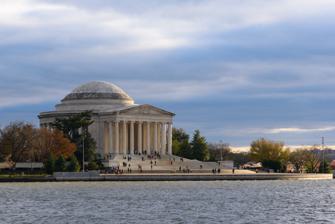
Building: Jefferson Memorial
Country: United States of America
Year built: 1943
National memorial in Washington, D.C. For other uses, see Jefferson Memorial (disambiguation) . United States historic place Jefferson Memorial U.S. National Register of Historic Places U.S. National Memorial Jefferson Memorial across the Tidal Basin in 2018 Location of Jefferson Memorial in Washington, D.C. Show map of Central Washington, D.C. Location within United States Show map of the United States Location 900 Ohio Drive, S.W., National Mall , Washington, D.C., U.S. Coordinates 38°52′53″N 77°02′11.5″W / 38.88139°N 77.036528°W / 38.88139; -77.036528 Area 79,758 square feet (7,409.8 m 2 ) Built 1939–1943 Architect John Russell Pope ; Eggers & Higgins Architectural style Classical Revival Visitation 2,312,726 (2005) Website Thomas Jefferson Memorial NRHP reference No. 66000029 Significant dates Added to NRHP October 15, 1966 Designated NMEM April 13, 1943 Jefferson Memorial's exterior Jefferson Memorial's interior The Jefferson Memorial is a national memorial in Washington, D.C. , built in honor of Thomas Jefferson , the principal author of the United States Declaration of Independence , a central intellectual force behind the American Revolution , a founder of the Democratic-Republican Party , and the nation's third president . Built between 1939 and 1943, the memorial features multiple quotes from Jefferson intended to capture his ideology and philosophy, known as Jeffersonian democracy , which was staunchly supportive of American republicanism , individual rights, religious freedom, states' rights, virtue , and prioritized and valued what he saw as the undervalued independent yeoman . Jefferson was simultaneously deeply skeptical of cities and financiers and hostile to aristocracy , elitism , and corruption . He is widely considered among the most influential political minds of his era and one of the most consequential intellectual forces behind both the American Revolution and the American Enlightenment . The Jefferson Memorial is built in neoclassical style and is situated in West Potomac Park on the shore of the Potomac River . It was designed by John Russell Pope , a New York City architect, and built by Philadelphia contractor John McShain . Construction on the memorial began in 1939 and was completed in 1943, though the bronze statue of Jefferson was not completed and added until four years after its dedication and opening, in 1947. Pope made references to the Roman Pantheon , whose designer was Apollodorus of Damascus , and to Jefferson's own design for the rotunda at the University of Virginia as inspirations for the memorial's aesthetics. The Jefferson Memorial and the White House form anchor points to the National Mall in Washington, D.C. The Washington Monument , initially intended to be built at the intersection of the White House and the Jefferson Memorial's site, was ultimately built farther east because the ground at that location was deemed too soft and swampy. The Jefferson Memorial is a designated national memorial and is managed by the National Park Service of the U.S. Department of the Interior 's National Mall and Memorial Parks division . In 1966, the Jefferson Memorial was named to the National Register of Historic Places . In 2007, it ranked fourth on the " list of America's favorite architecture ", published by the American Institute of Architects . History Early considerations The site ultimately selected for the Jefferson Memorial's construction was appealing at least partly because it was located directly south of, and in view of, the White House . By 1901, the Senate Park Commission, in the McMillan Plan , proposed building a Pantheon -like structure on the site that would host "the statues of the illustrious men of the nation, or whether the memory of some individual shall be honored by a monument of the first rank may be left to the future," but no action was taken by Congress on the commission's recommendation. The completion of the Tidal Basin Inlet Bridge in 1908 helped facilitate and expand recreational usage of East and West Potomac Parks. In 1918, large liquid chlorine dispensers were installed under the bridge to treat the water, which made the Tidal Basin , also known as Twining Lake, suitable for swimming. The Tidal Basin Beach, on the site of the future Jefferson Memorial, opened in May 1918, operating as a "Whites Only" facility until 1925, when it was permanently closed to avoid addressing the question of whether it should be racially integrated. The same year, a design competition was held for a memorial to Theodore Roosevelt . The winning design, submitted by John Russell Pope , consisted of a half-circle memorial situated next to a circular basin. Like the McMillan Plan in 1901, the plan was never funded by Congress or acted upon. Funding and authorization Another opportunity for the Jefferson Memorial's development emerged in 1934, when then President Franklin Roosevelt , who came to admire Jefferson after reading a book on Jefferson by his friend Claude G. Bowers , inquired with the Commission of Fine Arts about erecting a memorial to Jefferson. Roosevelt included plans for the Jefferson Memorial in the Federal Triangle project, which was then under construction. Later the same year, Congressman John J. Boyland followed Roosevelt's lead, urging Congress to create the Thomas Jefferson Memorial Commission to explore the memorial's development. Boylan was appointed the Commission's first chairman, and Congress eventually appropriated $3 million for the Jefferson Memorial. The following year, in 1935, the Commission chose John Russell Pope as architect for the Jefferson Memorial. Pope had served previously as architect for the National Archives Building and the original West Building of the National Gallery of Art . He prepared four different plans for the project, each on a different site. One was on the Anacostia River at the end of East Capitol Street ; one at Lincoln Park ; one on the south side of the National Mall across from the National Archives administration building; and one was situated on the Tidal Basin, directly south of the White House. The Commission preferred the site on the Tidal Basin mainly because it was the most prominent site of those proposed and completed the four-point plan called for by the McMillan Commission, which encompassed the region including the Lincoln Memorial to the Capitol and from the White House to the Tidal Basin site. Pope designed a large pantheon-like structure designed to be situated on a square platform, flanked by two smaller, rectangular, colonnaded buildings. Construction The Jefferson Memorial's construction in May 1941 as seen from across the center of the Tidal Basin The monument's marble steps, portico, circular colonnade of Ionic order columns, and shallow dome Construction on the Jefferson Memorial began December 15, 1938. The cornerstone was laid roughly eleven months later, on November 15, 1939, by Roosevelt himself. By this point, Pope had died in 1937 and his surviving partners, Daniel P. Higgins and Otto R. Eggers , assumed leadership for the Jefferson Memorial's construction. At the request of the Commission of Fine Arts, a slightly more conservative design for the memorial was agreed upon. The memorial's cost was approximately $3 million. The Jefferson Memorial's construction in 1940 as seen from across the left side of the Tidal Basin The Jefferson Memorial's construction in the year 1940, as seen from the top of the Washington Monument Construction commenced amid some opposition. The Commission of Fine Arts never actually approved any design for the memorial and even published a pamphlet in 1939 opposing both the proposed design and site for the memorial. Additionally, some Washingtonians opposed the proposed location for it because it did not align with L'Enfant 's original plan for the city, and many established elm and cherry trees , including rare stock donated by Japan in 1912, would be removed under the memorial's original plan. Construction continued amid the opposition, which included women protestors chaining themselves to cherry trees around the construction site. Opposition to the memorial proved dismaying to Roosevelt, but the opposition diminished notably once revised plans identified a means for maintaining the surrounding cherry trees amidst the memorial's construction. In 1939, the Memorial Commission hosted a competition to select a sculptor for the planned Jefferson statue to be placed in the center of the memorial. They received 101 entries and chose six finalists. Of the six, Rudulph Evans was chosen as the main sculptor, and Adolph A. Weinman was chosen to sculpt the pediment relief situated above the memorial's entrance. Landscape architect Frederick Law Olmsted Jr. designed the memorial landscape, which featured a simple design within a circular driveway including primarily Evergreen trees with limited flowering trees or shrubs. The design was perceived as too thin, so white pines and some other plantings were later added before the memorial's dedication in 1943. In the 1970s, nearly three decades after the memorial's opening, additional changes to Olmsted's landscaping were implemented. But in 1993 and 2000, attempts to restore the integrity of Olmsted's initial design were made. Roosevelt ordered trees be cut so that the Jefferson Memorial was clearly visible from the White House ; additional tree pruning was also completed to create an unobstructed view between the Jefferson Memorial and Lincoln Memorial . On April 13, 1943, the 200th anniversary of Jefferson's birthday, the Jefferson Memorial was officially dedicated and opened by Roosevelt. At the time, Evans' statue had not yet been finished due to material shortages that emerged during World War II . Instead, the memorial opened with a temporary plaster cast statue similar to the bronze statue that Evans ultimately completed four years later, in 1947. The statue's cast was developed by Roman Bronze Works in New York City . Following history On October 15, 1966, in recognition of the Jefferson Memorial's historical and artistic significance, the Jefferson Memorial was named to the National Register of Historic Places . On September 2, 2020, there was a task force known as the District of Columbia Facilities and Commemorative Expressions (DCFACES), created in a response to the George Floyd protests by Washington D.C Mayor Muriel Bowser , who published a report which recommended "renaming, relocating or adding context to dozens of monuments, schools, parks and buildings in [Washington, D.C.] because of their namesakes participation in slavery or racial oppression". In the report, “DCFACES” had advised Mayor Bowser to request and convince the U.S. federal government to "remove, relocate, or contextualize" the Jefferson Memorial due to Thomas Jefferson 's ownership of slaves . Description and features Exterior The Jefferson Memorial's pediment features an Adolph Alexander Weinman sculpture of the Committee of Five . The interior columns and walls The Jefferson Memorial is composed of circular marble steps, a portico , a circular colonnade of Ionic order columns, and a shallow dome . The building is open to the elements. It has a diameter of approximately 165 feet (50 m). The memorial is constructed with white Imperial Danby marble taken from Vermont , which rests on a series of granite and marble-stepped terraces. A flight of granite and marble stairs and platforms, flanked by granite buttresses, leads up to the memorial from the Tidal Basin to a portico with a triangular pediment . The pediment features a sculpture by Adolph Alexander Weinman depicting the Committee of Five , the five members of the committee charged with drafting the U.S. Declaration of Independence . In addition to Jefferson, who was the primary author, committee members included John Adams , Benjamin Franklin , Robert R. Livingston , and Roger Sherman . A cornice with an egg and dart molding surrounds this pediment, and below that is a plain frieze . Interior Rudulph Evans 's statue of Thomas Jefferson in front of excerpts from the Declaration of Independence , a document Jefferson principally authored and which historian Joseph Ellis has described as "the most potent and consequential words in U.S history." Detail of the statue's head The memorial's interior has a 19 feet (5.8 m) tall, 10,000 lb (4,500 kg) bronze statue of Jefferson developed by sculptor Rudulph Evans . The statue was added four years after the dedication. Among many Jefferson quotes inside the memorial, one of the most prominently situated are those inscribed in the frieze below the dome: "I have sworn upon the altar of God eternal hostility against every form of tyranny over the mind of man." This sentence is taken from a letter written by Jefferson on September 23, 1800, to Benjamin Rush in which Jefferson defends the constitutional refusal to recognize a state religion. On the panel of the southwest interior wall are excerpts from the United States Declaration of Independence : We hold these truths to be self-evident: that all men are created equal, that they are endowed by their Creator with certain inalienable rights, among these are life, liberty, and the pursuit of happiness, that to secure these rights governments are instituted among men. We...solemnly publish and declare, that these colonies are and of right ought to be free and independent states...And for the support of this declaration, with a firm reliance on the protection of divine providence, we mutually pledge our lives, our fortunes, and our sacred honor. The inscription uses the word " in alienable ", as appears in Jefferson's draft rather than " un alienable " as ultimately appeared in the final Declaration. On the panel of the northwest interior wall is a quote from the 1777 Virginia Statute for Religious Freedom , which excludes the quote's final sentence and is taken from an August 28, 1789, letter Jefferson wrote to James Madison : Almighty God hath created the mind free...All attempts to influence it by temporal punishments or burthens...are a departure from the plan of the Holy Author of our religion...No man shall be compelled to frequent or support any religious worship or ministry or shall otherwise suffer on account of his religious opinions or belief, but all men shall be free to profess and by argument to maintain, their opinions in matters of religion. I know but one code of morality for men whether acting singly or collectively. The Jefferson quotes from the panel on the northeast interior wall come from multiple sources. The first, which begins "God who gave us life gave us liberty" is from A Summary View of the Rights of British America . The second, third, and fourth sentences are from Notes on the State of Virginia . The fifth quote, which begins "Nothing is more certainly written in the book of fate than that these people are to be free" is from Jefferson's autobiography. The sixth sentence, beginning "Establish the law...", is from a letter of August 13, 1786, to George Wythe . The final sentence is from a letter of January 4, 1786, to George Washington : God who gave us life gave us liberty. Can the liberties of a nation be secure when we have removed a conviction that these liberties are the gift of God? Indeed I tremble for my country when I reflect that God is just, that his justice cannot sleep forever. Commerce between master and slave is despotism. Nothing is more certainly written in the book of fate than these people are to be free. Establish the law for educating the common people. This it is the business of the state to effect and on a general plan. The inscription on the panel of the southeast interior wall is excerpted from Jefferson's July 12, 1816, letter to Samuel Kercheval : I am not an advocate for frequent changes in laws and constitutions. But laws and institutions must go hand in hand with the progress of the human mind. As that becomes more developed, more enlightened, as new discoveries are made, new truths discovered and manners and opinions change, with the change of circumstances, institutions must advance also to keep pace with the times. We might as well require a man to wear still the coat which fitted him when a boy as civilized society to remain ever under the regimen of their barbarous ancestors. A lower level of the structure contains a gift shop and a museum focusing on Jefferson's life and political career. Location Washington Monument (left) and Jefferson Memorial (right) with the Tidal Basin in the foreground The monument is located in West Potomac Park in Washington, D.C. , on the shore of the Potomac River 's Tidal Basin . The park is enhanced with the massed planting of Japanese cherry blossom trees , which pre-dated the memorial's construction and were a 1912 gift from the people of Japan . Although the Jefferson Memorial is geographically removed from other buildings and monuments in Washington, D.C., the National Mall , and Washington Metro , the memorial plays host to many events and ceremonies each year, including memorial exercises, the Easter Sunrise Service, and the annual National Cherry Blossom Festival , and ranks highly among destinations for visitors to the city each year. Gallery Main entry Portico ceiling Bronze statue and dome ceiling Dome ceiling and frieze Exterior columns "We Hold These Truths" "God Who Gave Us Life" "I Am Not an Advocate for Frequent Changes..." "Almighty God Hath Created the Mind Free..." Thousands of people visit the Memorial each year Thomas Jefferson Memorial Jefferson Memorial sunset Jefferson Memorial with the Washington Monument in background Tidal Basin view in March 2016 Jefferson Memorial looking Northeast Jefferson Memorial at night Jefferson Memorial looking North See also United States portal National Register of Historic Places portal Monticello List of statues of Thomas Jefferson Adams Memorial (proposed) Benjamin Franklin National Memorial James Madison Memorial Building George Mason Memorial Washington Monument Memorial to the 56 Signers of the Declaration of Independence Architecture of Washington, D.C. List of national memorials of the United States List of sculptures of presidents of the United States Presidential memorials in the United States References